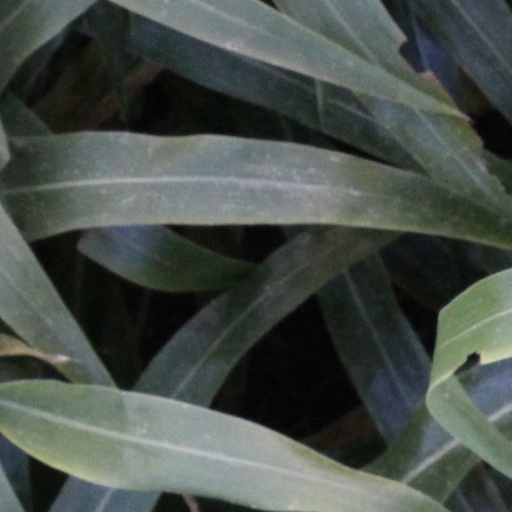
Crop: sorghum